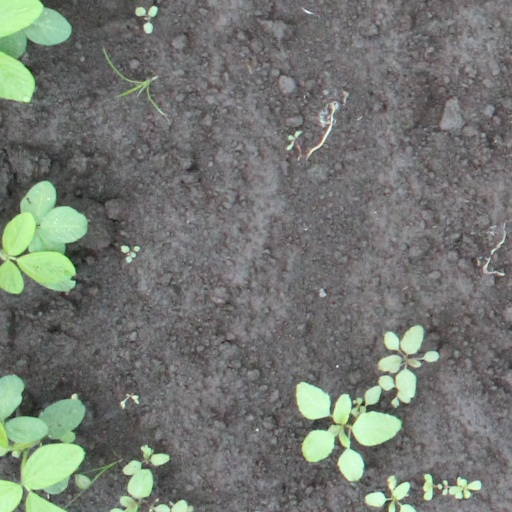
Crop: soybean